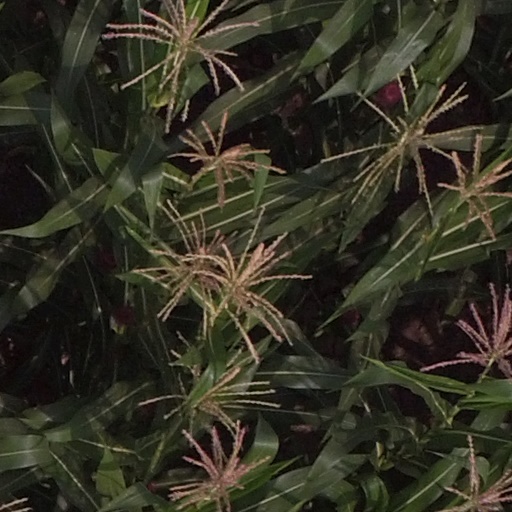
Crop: maize; corn